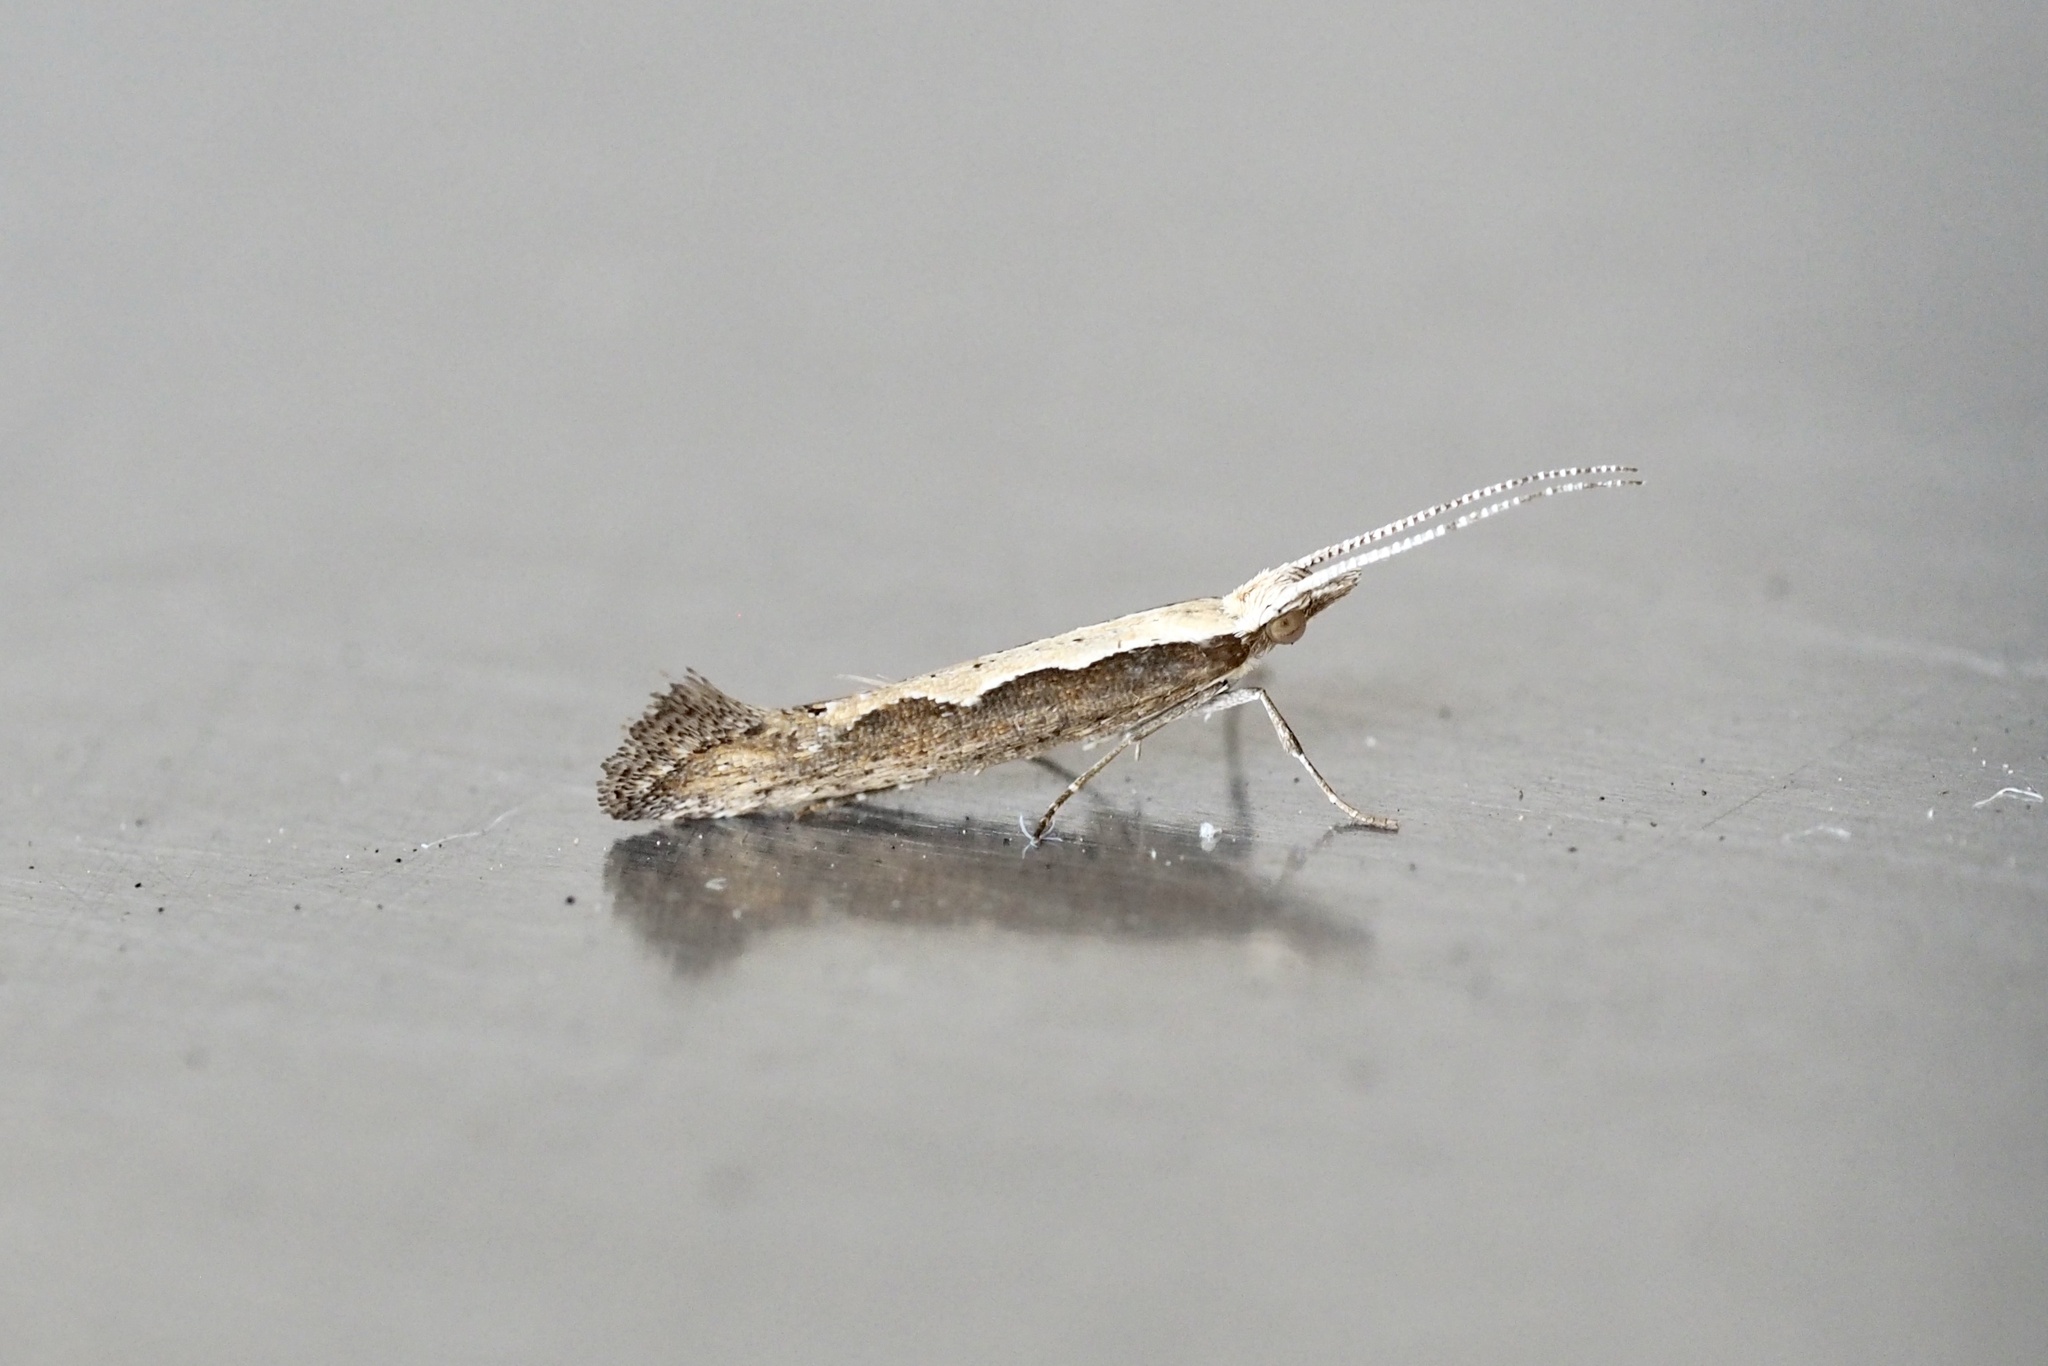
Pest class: diamondback_moth